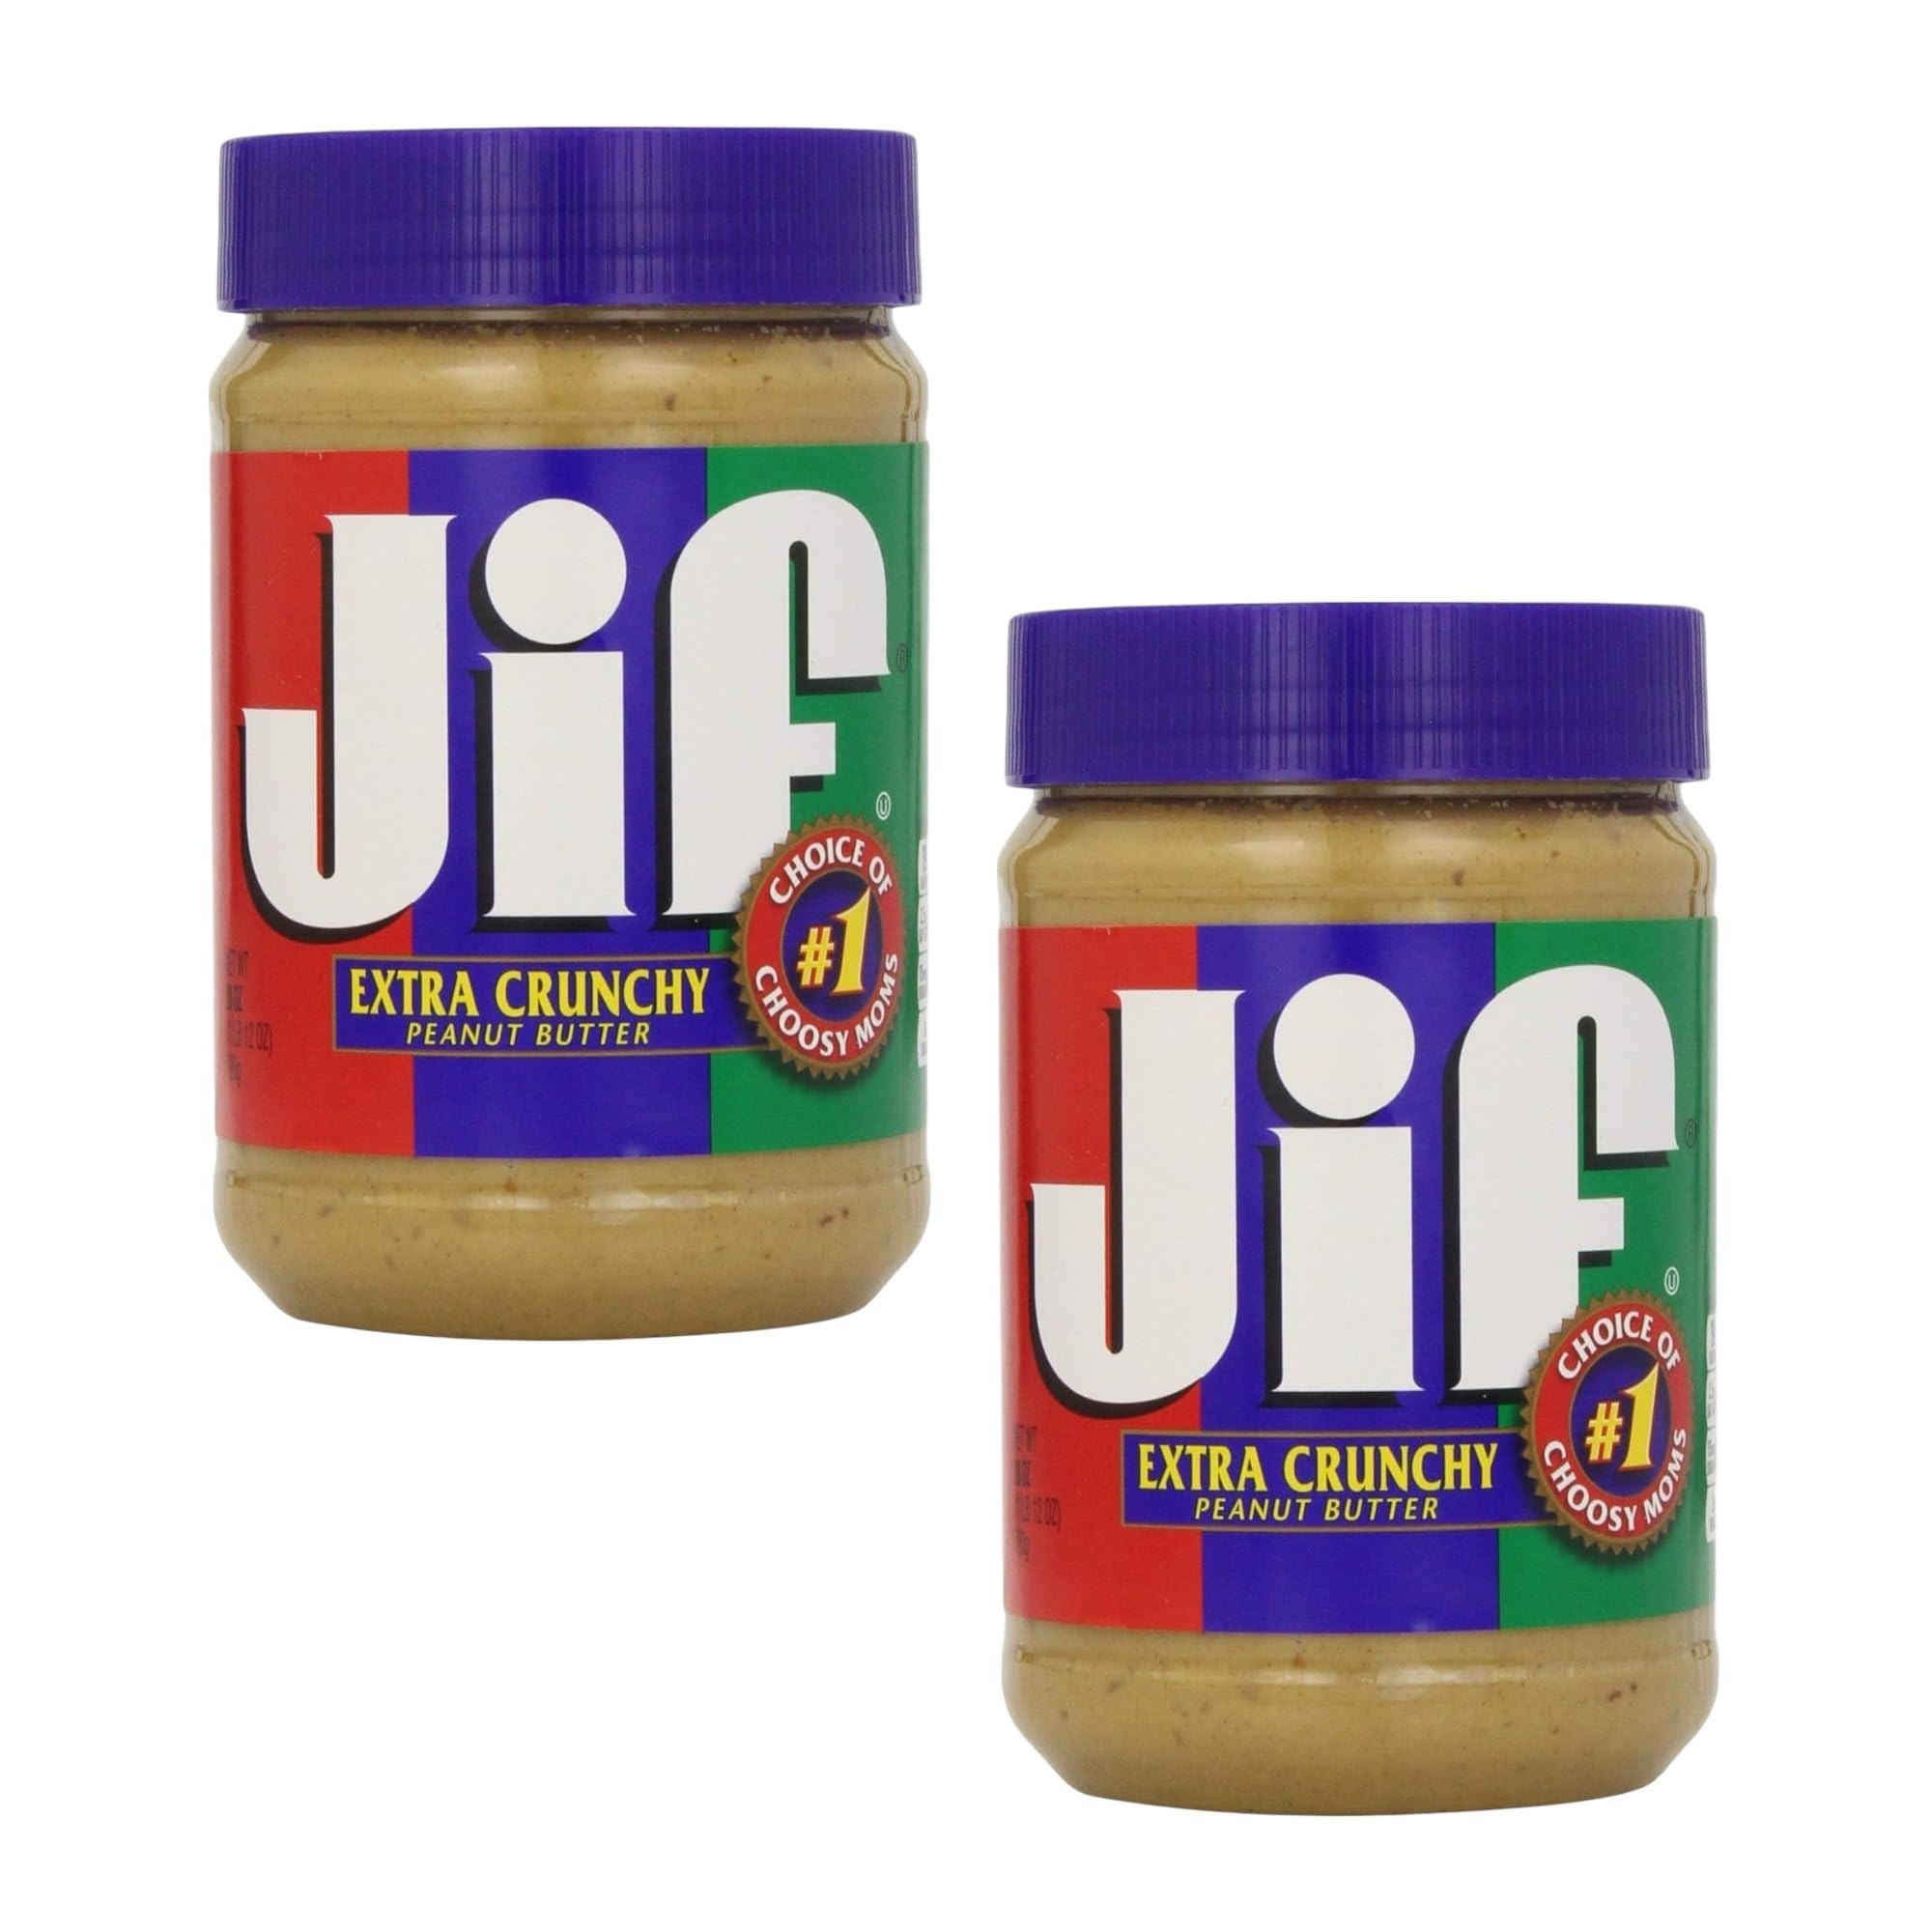
Item Name: J'if Peanut Butter, Extra Crunchy, 28 Ounces, 2 Pack
Bullet Point 1: EXTRA CRUNCHY TEXTURE: Features a satisfyingly chunky consistency with real peanut pieces throughout for maximum crunch satisfaction
Bullet Point 2: GENEROUS PORTION: Each jar contains 28 ounces of peanut butter, with two jars included in this value pack
Bullet Point 3: VERSATILE USE: Perfect for sandwiches, baking, smoothies, or as a protein-rich snack straight from the jar
Bullet Point 4: CONVENIENT PACKAGING: Double pack ensures you always have a backup jar ready when needed
Bullet Point 5: PROTEIN SOURCE: Rich in protein and healthy fats, making it an excellent addition to any balanced diet
Product Description: Indulge in the perfect blend of smooth and crunchy with this extra crunchy peanut butter that comes in a convenient pack of two 28-ounce jars. Each spoonful delivers a satisfying crunch from premium roasted peanuts, creating an irresistible texture that peanut butter lovers crave. This versatile spread is perfect for classic PB&J sandwiches, morning toast, or adding protein-rich flavor to your favorite recipes. The generous 28-ounce size ensures you'll have plenty on hand for all your snacking and cooking needs, while the two-pack format means you won't run out quickly. Whether you're spreading it on apple slices, blending it into smoothies, or using it as a protein-packed ingredient in baking, this extra crunchy peanut butter brings both nutrition and delicious taste to your kitchen.
Value: 56.0
Unit: Ounce

Price: 12.28